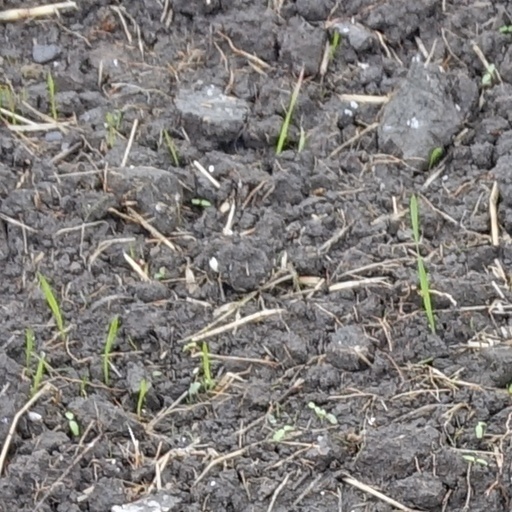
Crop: wheat